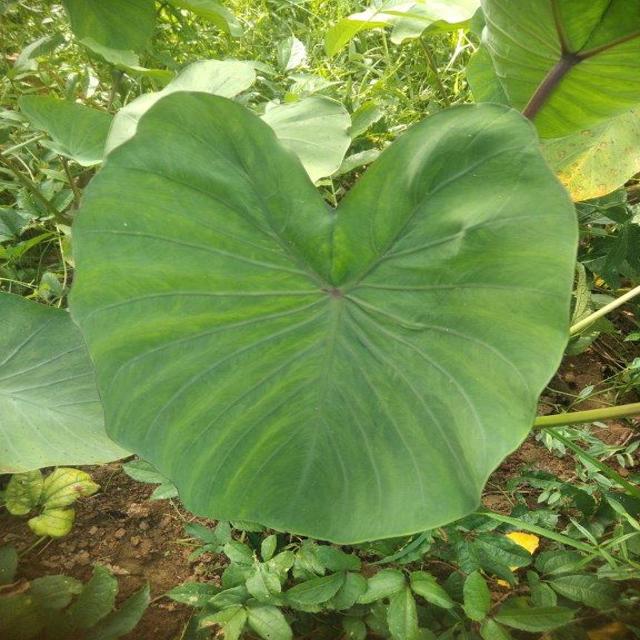
Label: Healthy